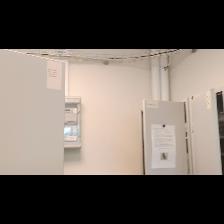
Label: NonHuman